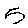
Label: 5